Nasir Adhama

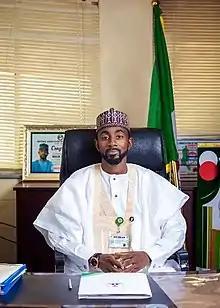

Nasir Adhama (born 8 February 1977) in Kano, Nigeria, is a Nigerian politician and youth activist who served as a Senior Special Assistant to Nigeria's President Muhammadu Buhari on Youth and Student affairs.